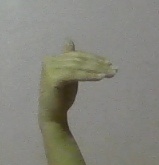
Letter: khaa